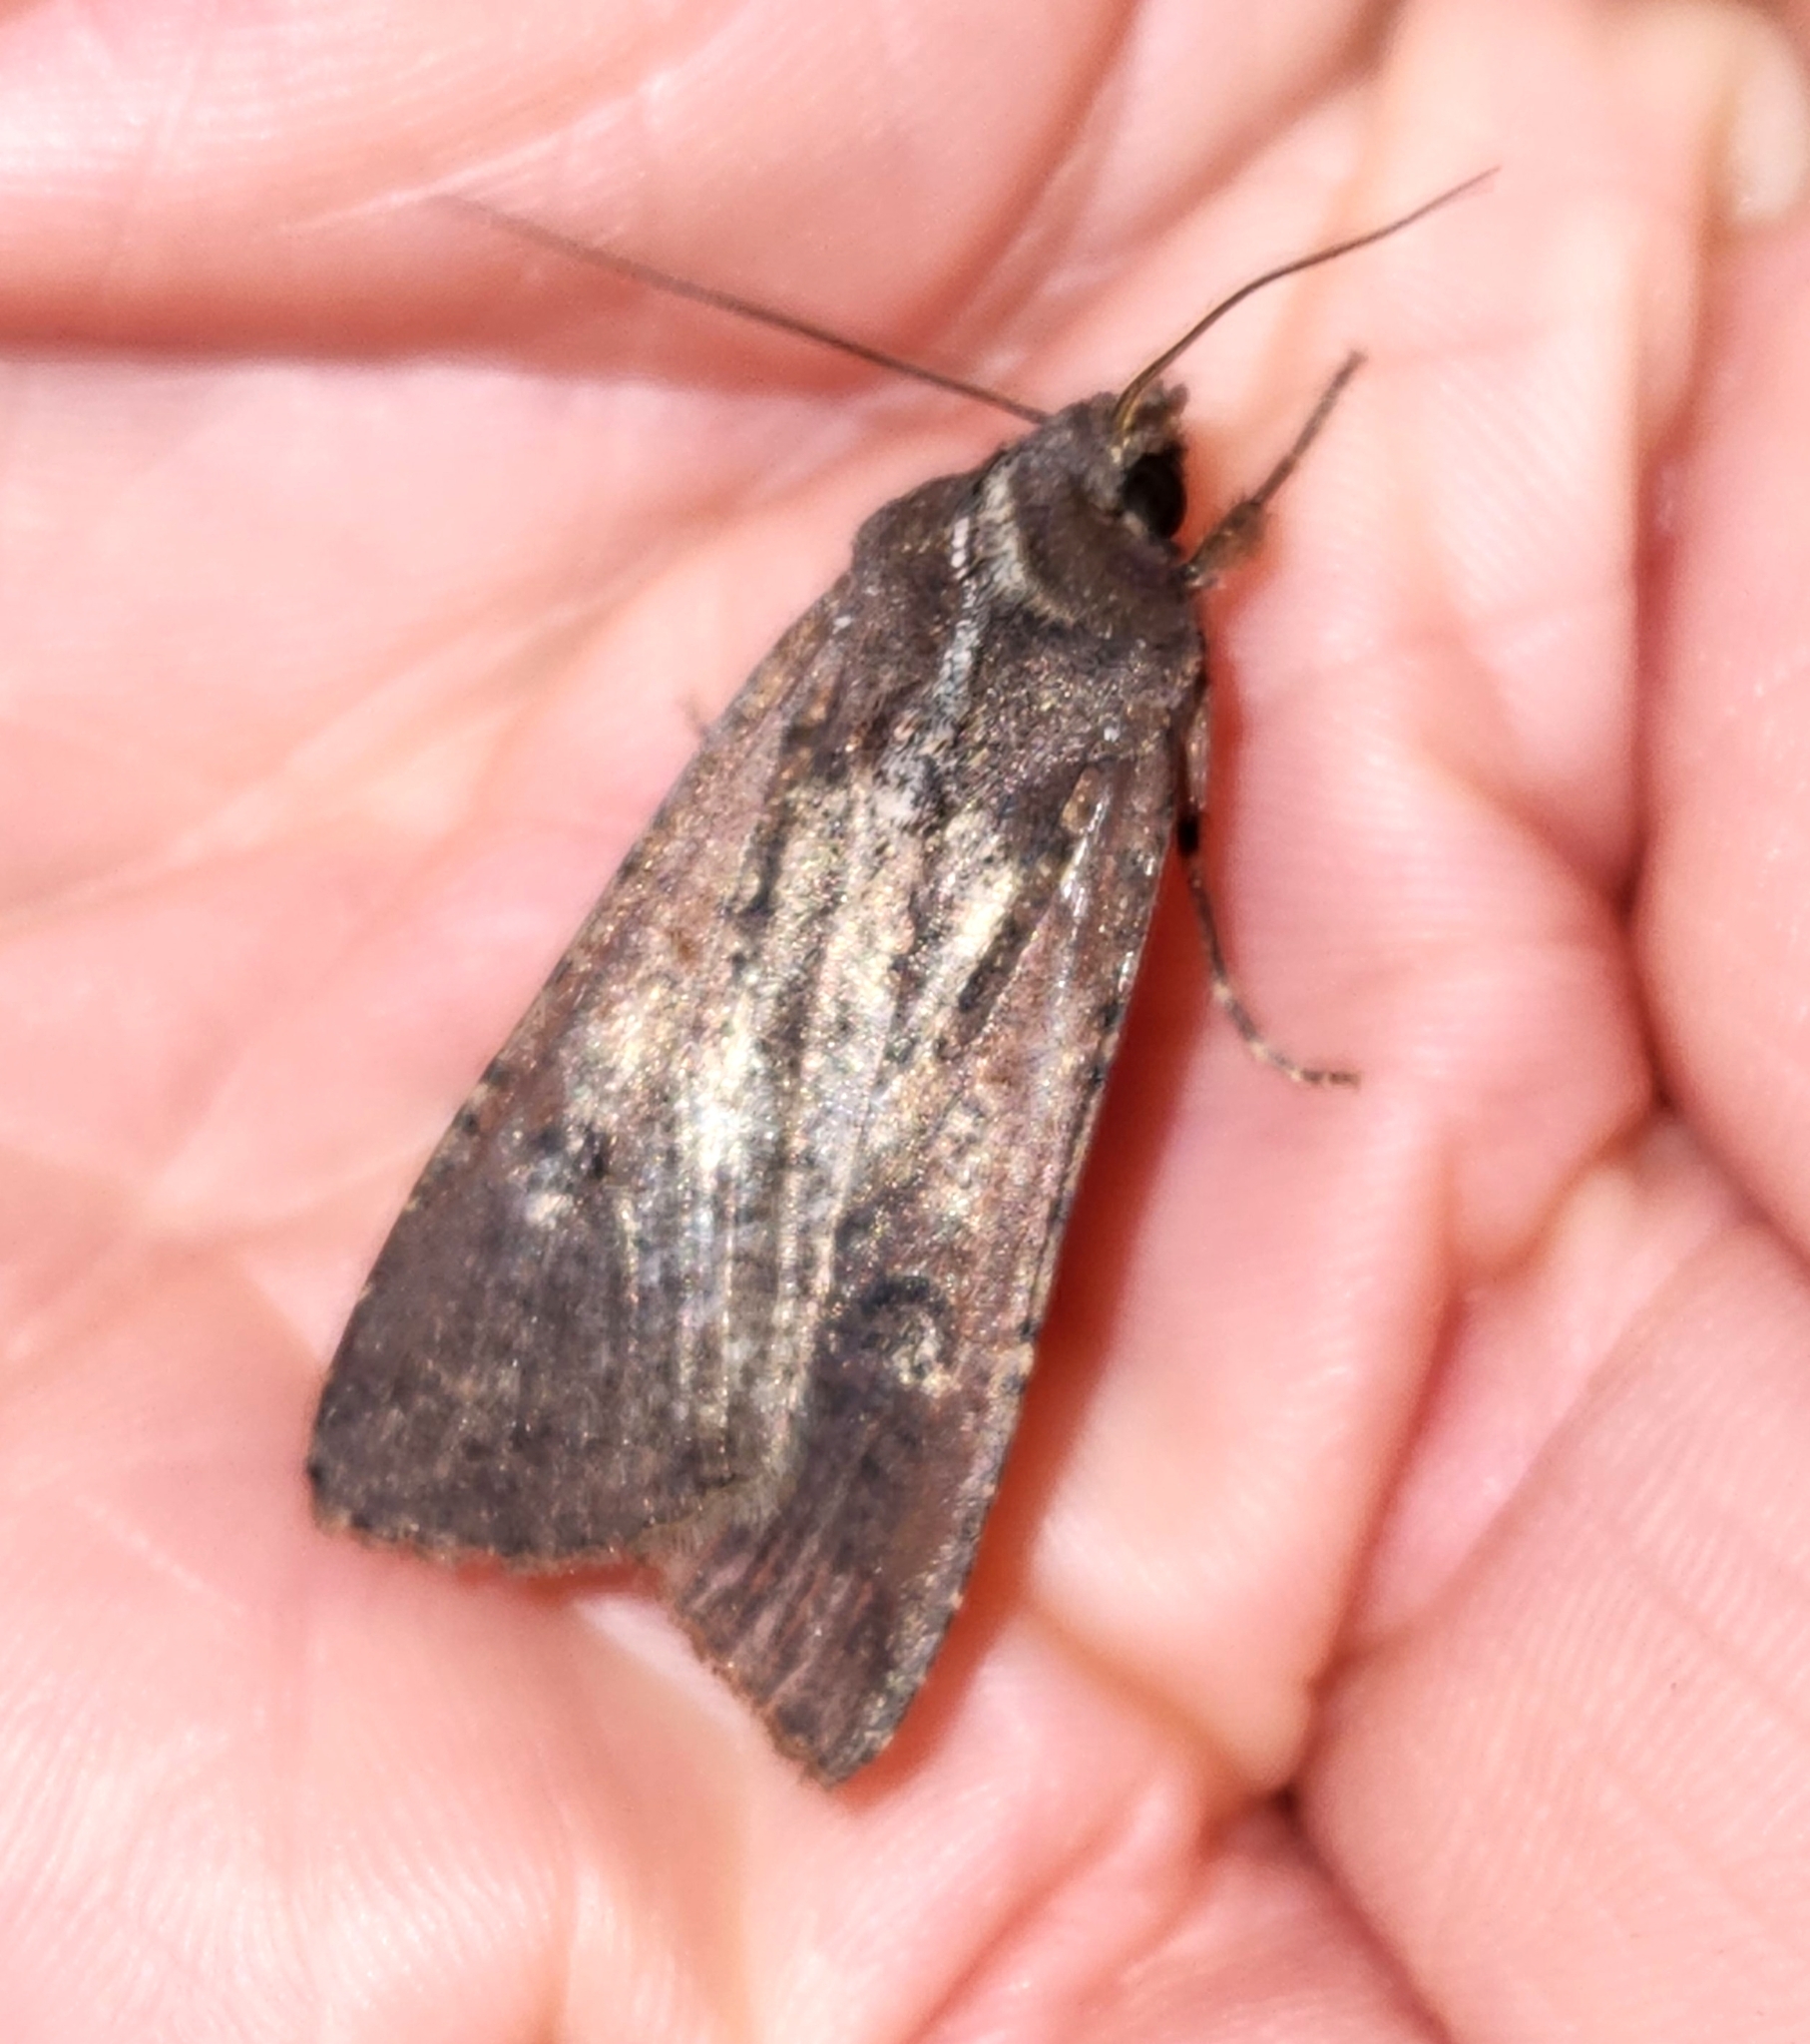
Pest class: cutworms